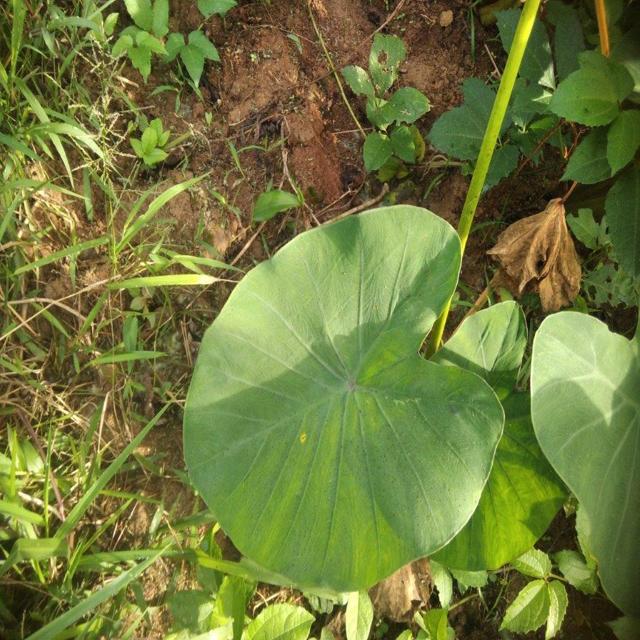
Label: Healthy